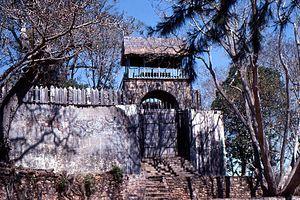
Andriantsimitoviaminiandriana Andriandrazaka est un roi d'Avaradrano, dans les hauts plateaux du centre de Madagascar, qui a régné de 1710 à 1730. Il devient également roi d'Ambohidrabiby après avoir battu son frère, Andrianavalonimerina.